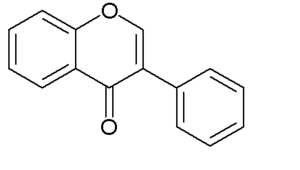
Les isoflavones sont une sous-famille des flavonoïdes très étudiée pour leurs propriétés pseudo-œstrogéniques. Ce sont les isomères de flavones, avec une structure quasi identique, la seule différence étant la position du groupe phényle, lié au carbone 3 au lieu du carbone 2 pour les flavones.